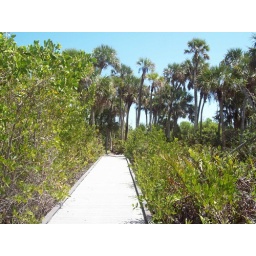
cool boardwalk at the ocean barrier reef in melbourne beach